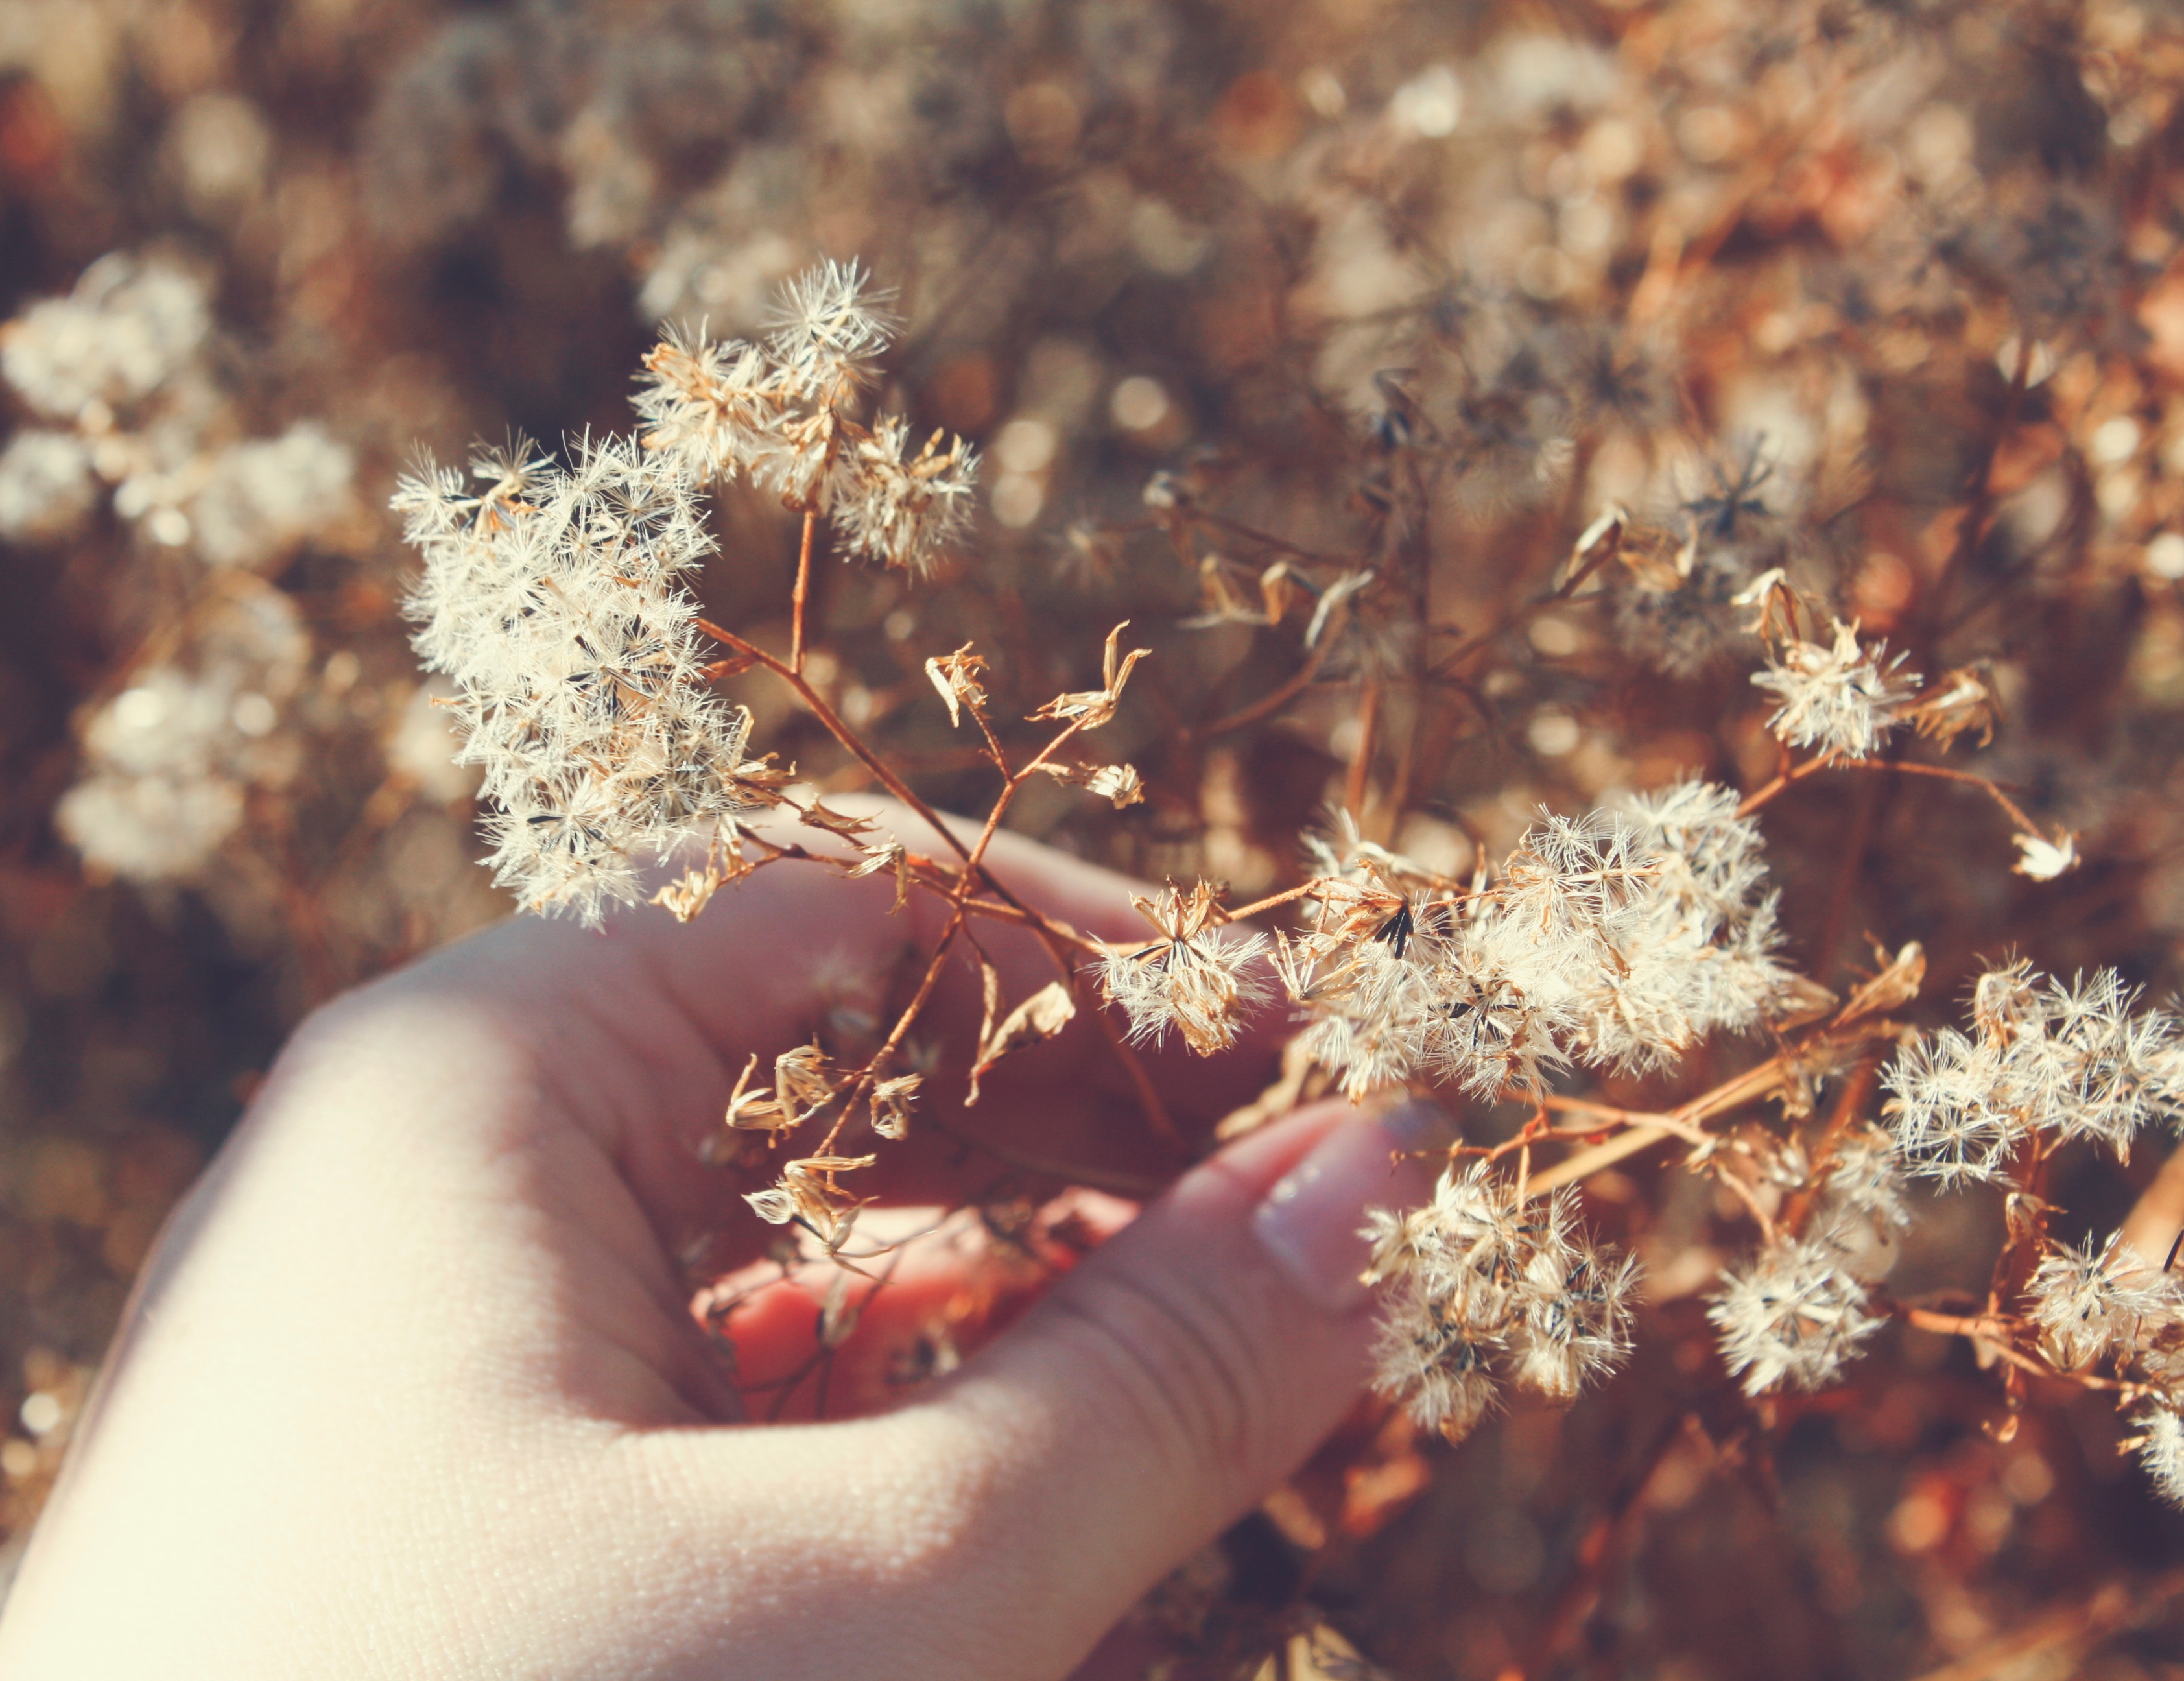
tree, nature, branch, blossom, plant, photography, sunlight, leaf, flower, frost, food, spring, produce, autumn, soil, flora, season, twig, close up, macro photography, woody plant